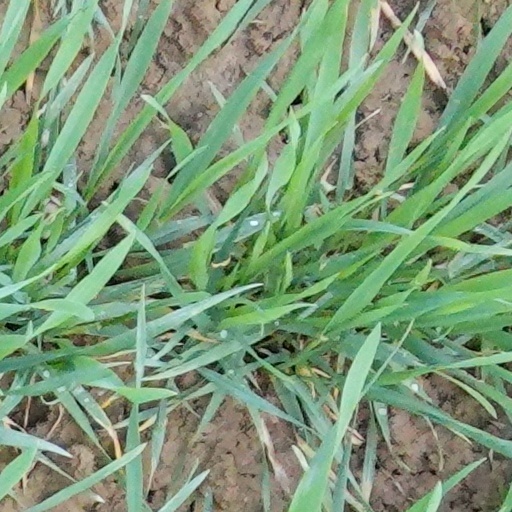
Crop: wheat